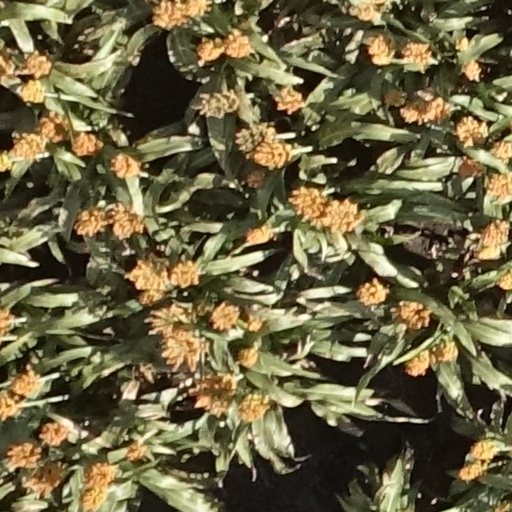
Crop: sorghum